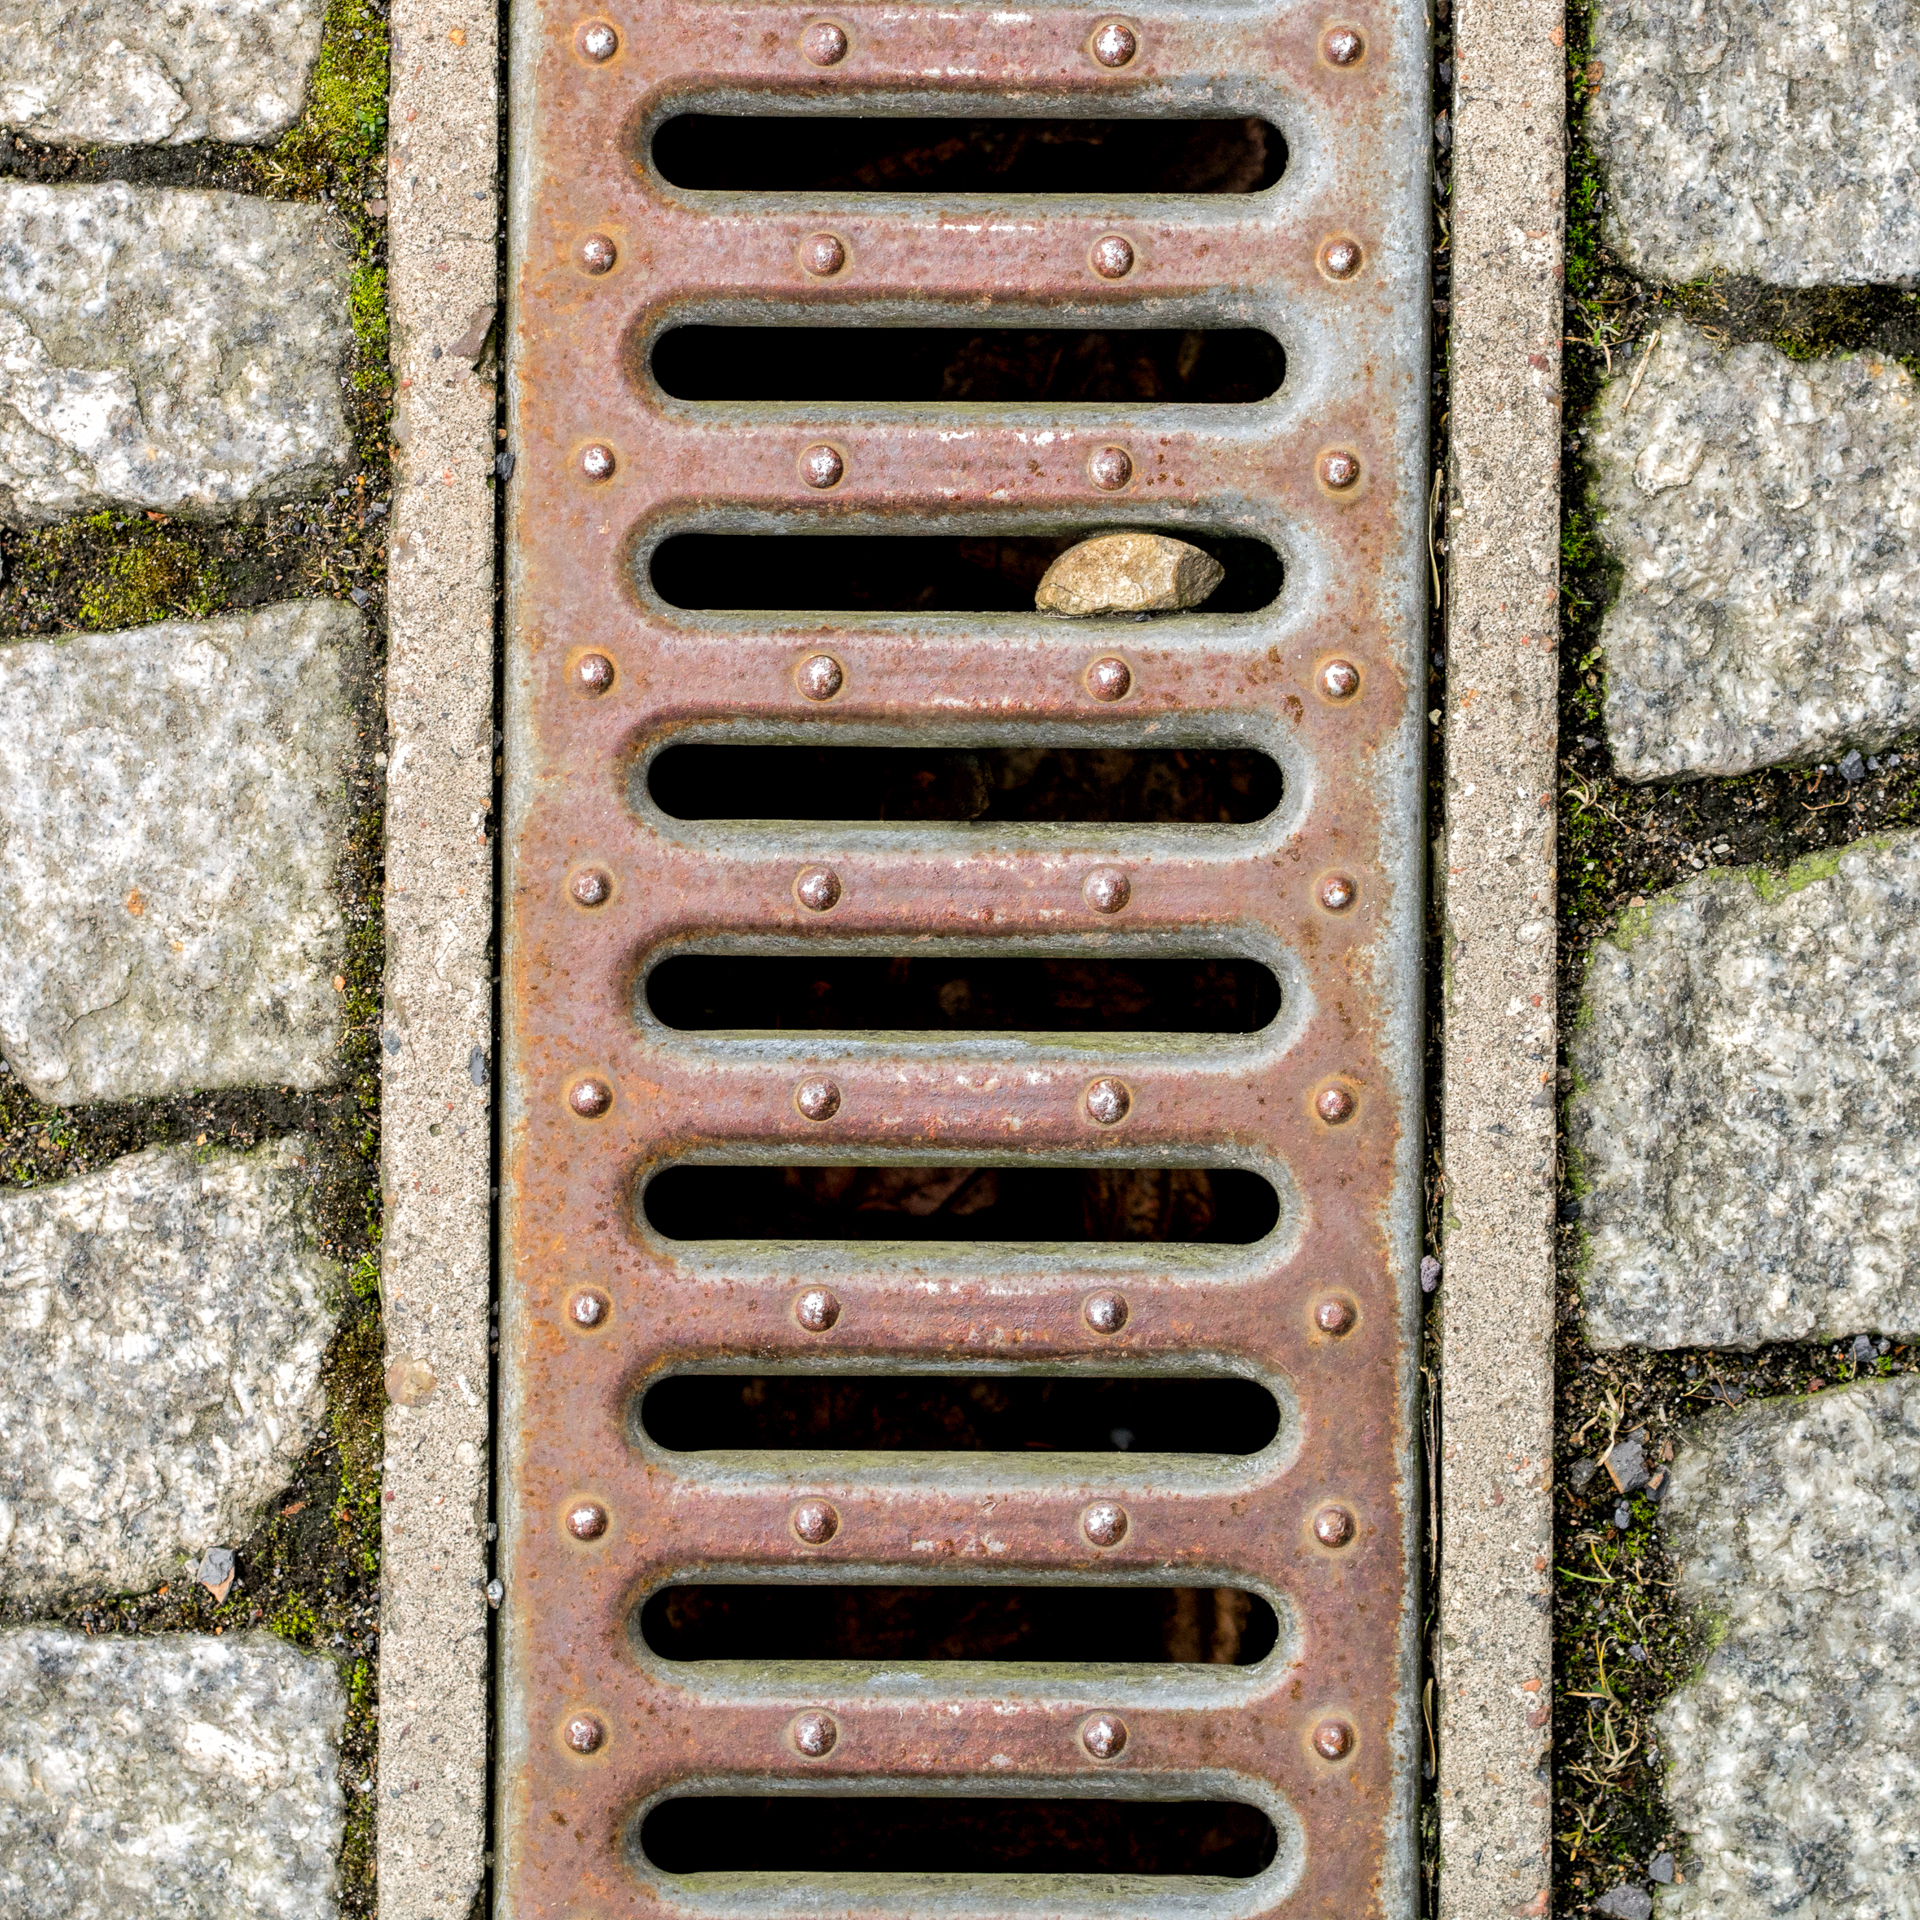
abstract, wood, texture, number, urban, wall, stone, pattern, metal, brick, material, design, drain, iron, 52wochenfotochallenge, panasoniclumixg3, olympusf1845mm, musterundstrukturen, flooring